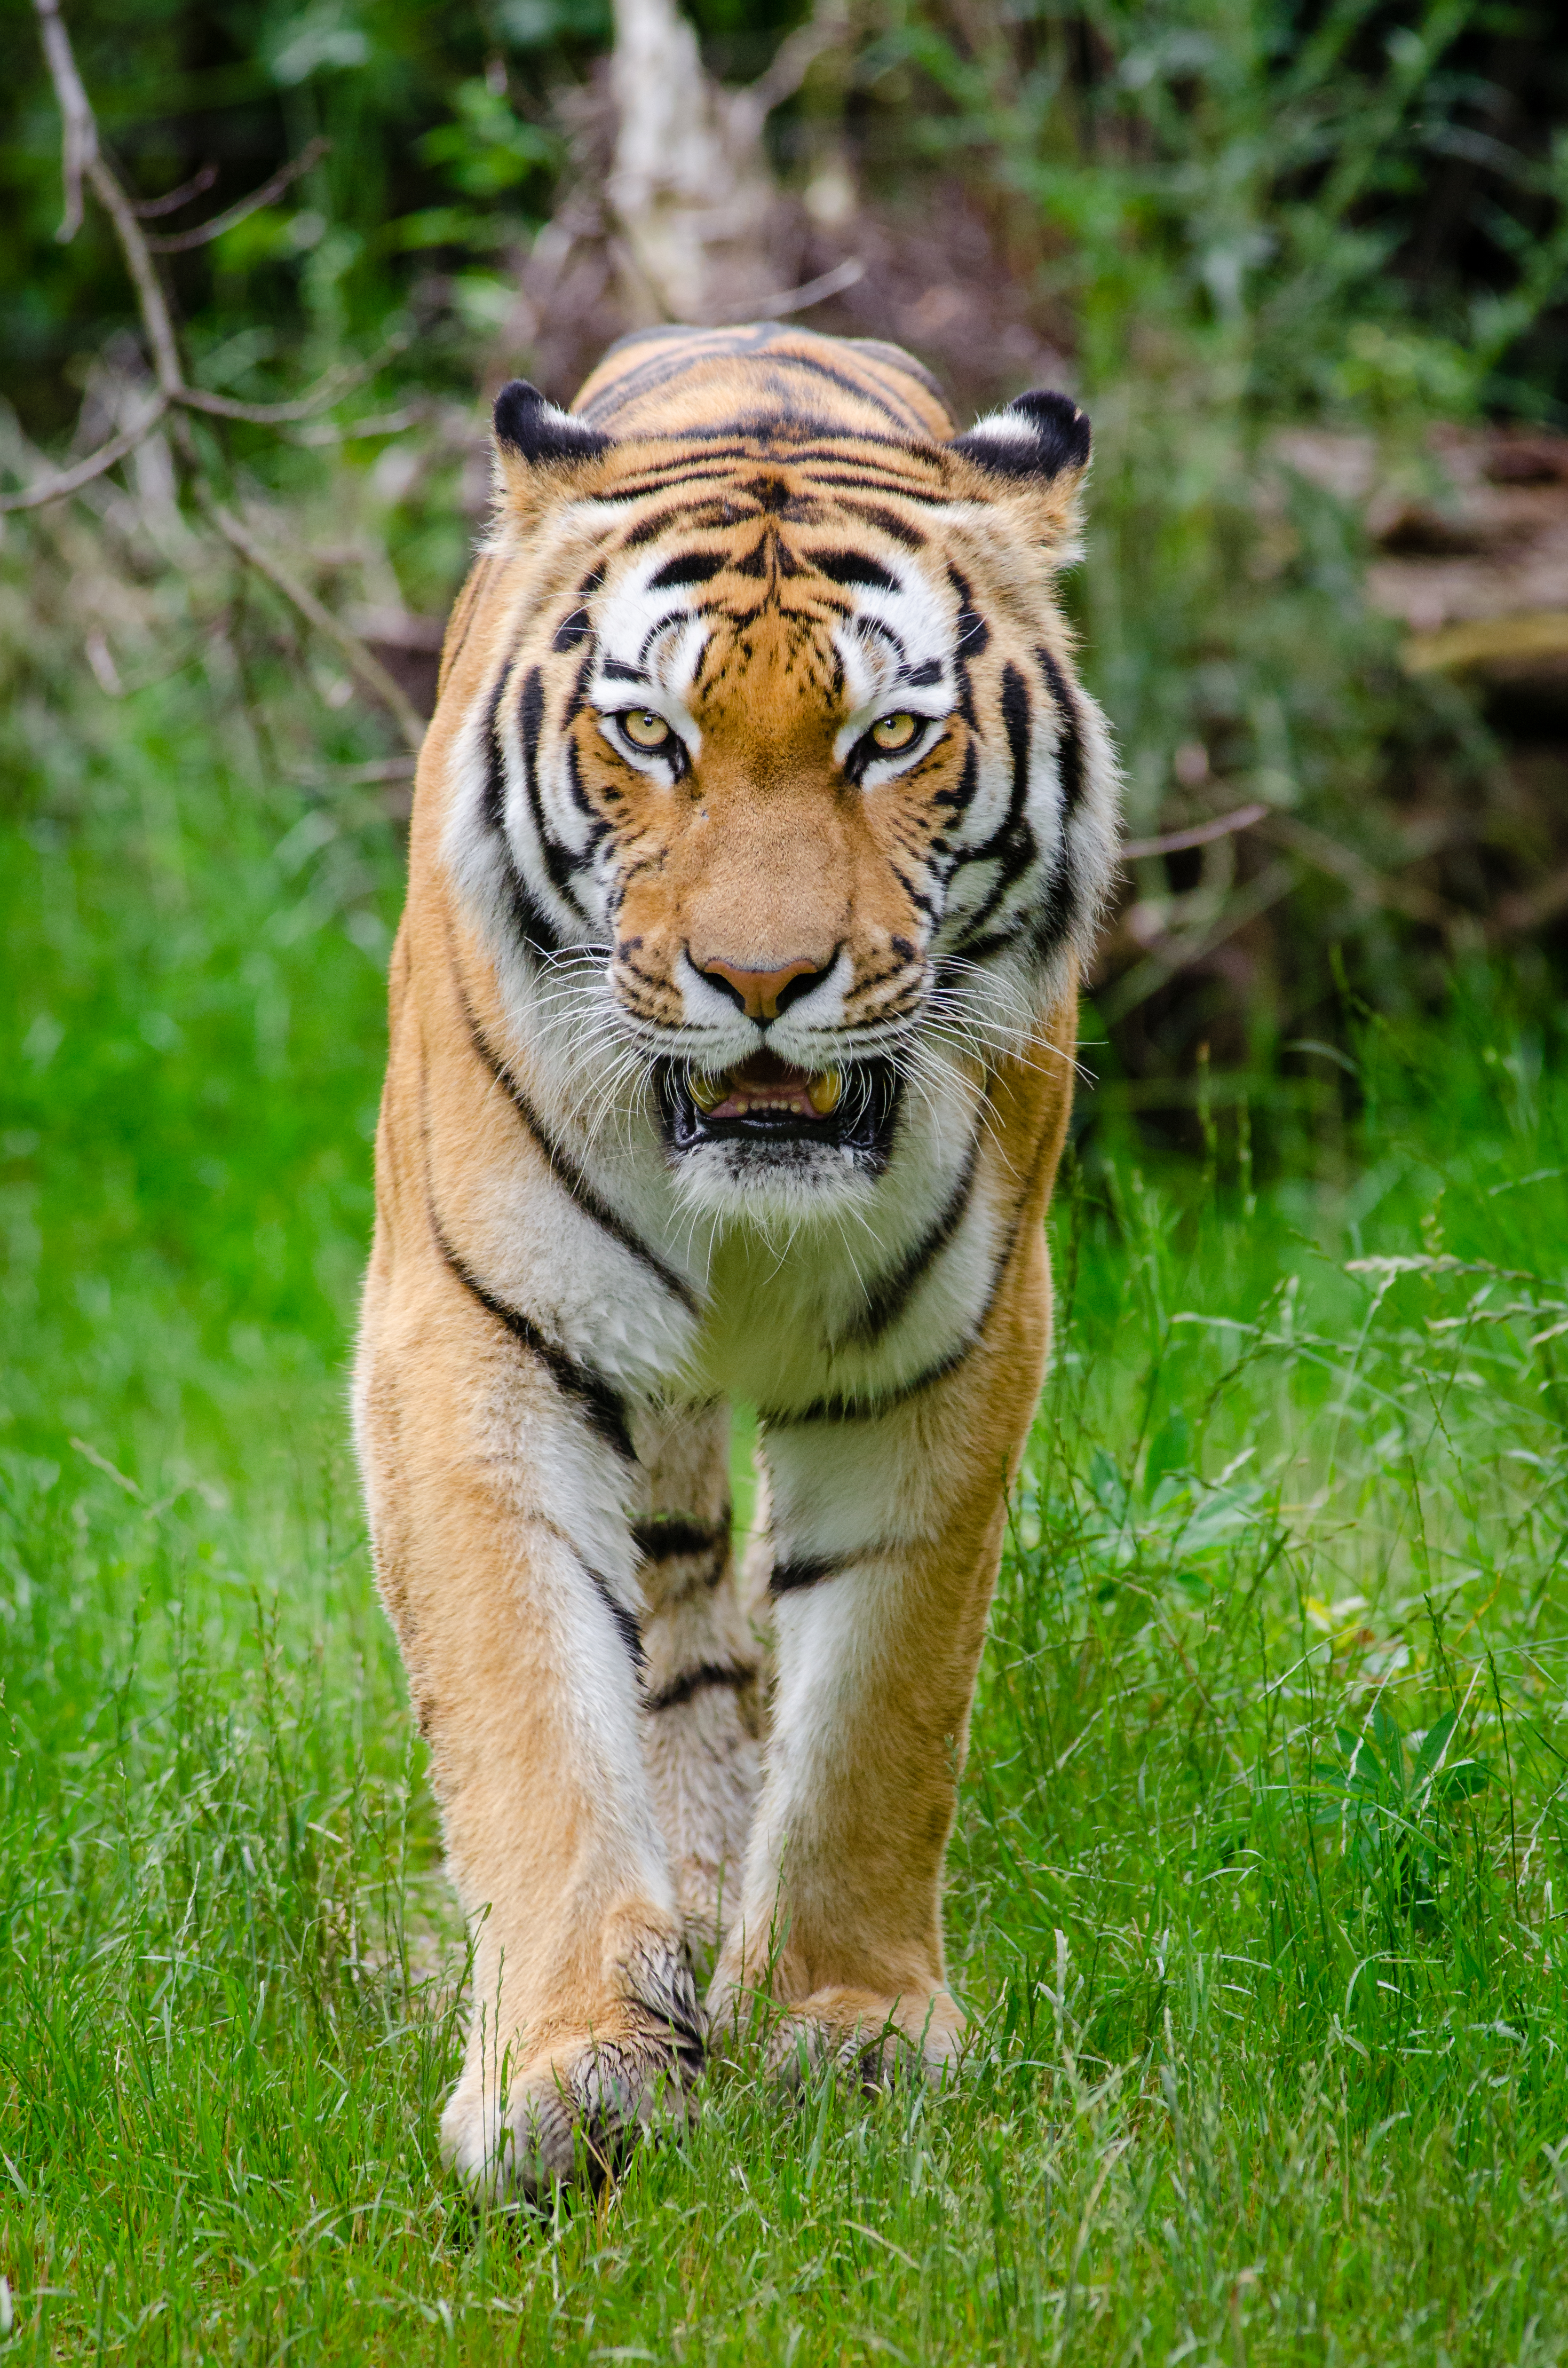
water, nature, grass, white, animal, pond, wildlife, zoo, fur, orange, green, cat, natural, feline, mammal, predator, fauna, leaves, eyes, cool image, de, tiger, eye, animals, stripes, vertebrate, germany, deutschland, wasser, weiss, natur, bltter, katze, tier, pretty, fell, tiere, grn, tierpark, sibirischer, siberian, panthera, tigri, carnivore, ussuritiger, amurtiger, tigris, altaica, pelz, pelzig, streifen, weis, siberiese, tigre, sibrie, tigresiberiano, duisburg, gras, grser, teich, safari, big cats, cat like mammal